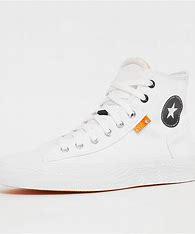
Brand: Converse
Model: Chuck Taylor Alt Star